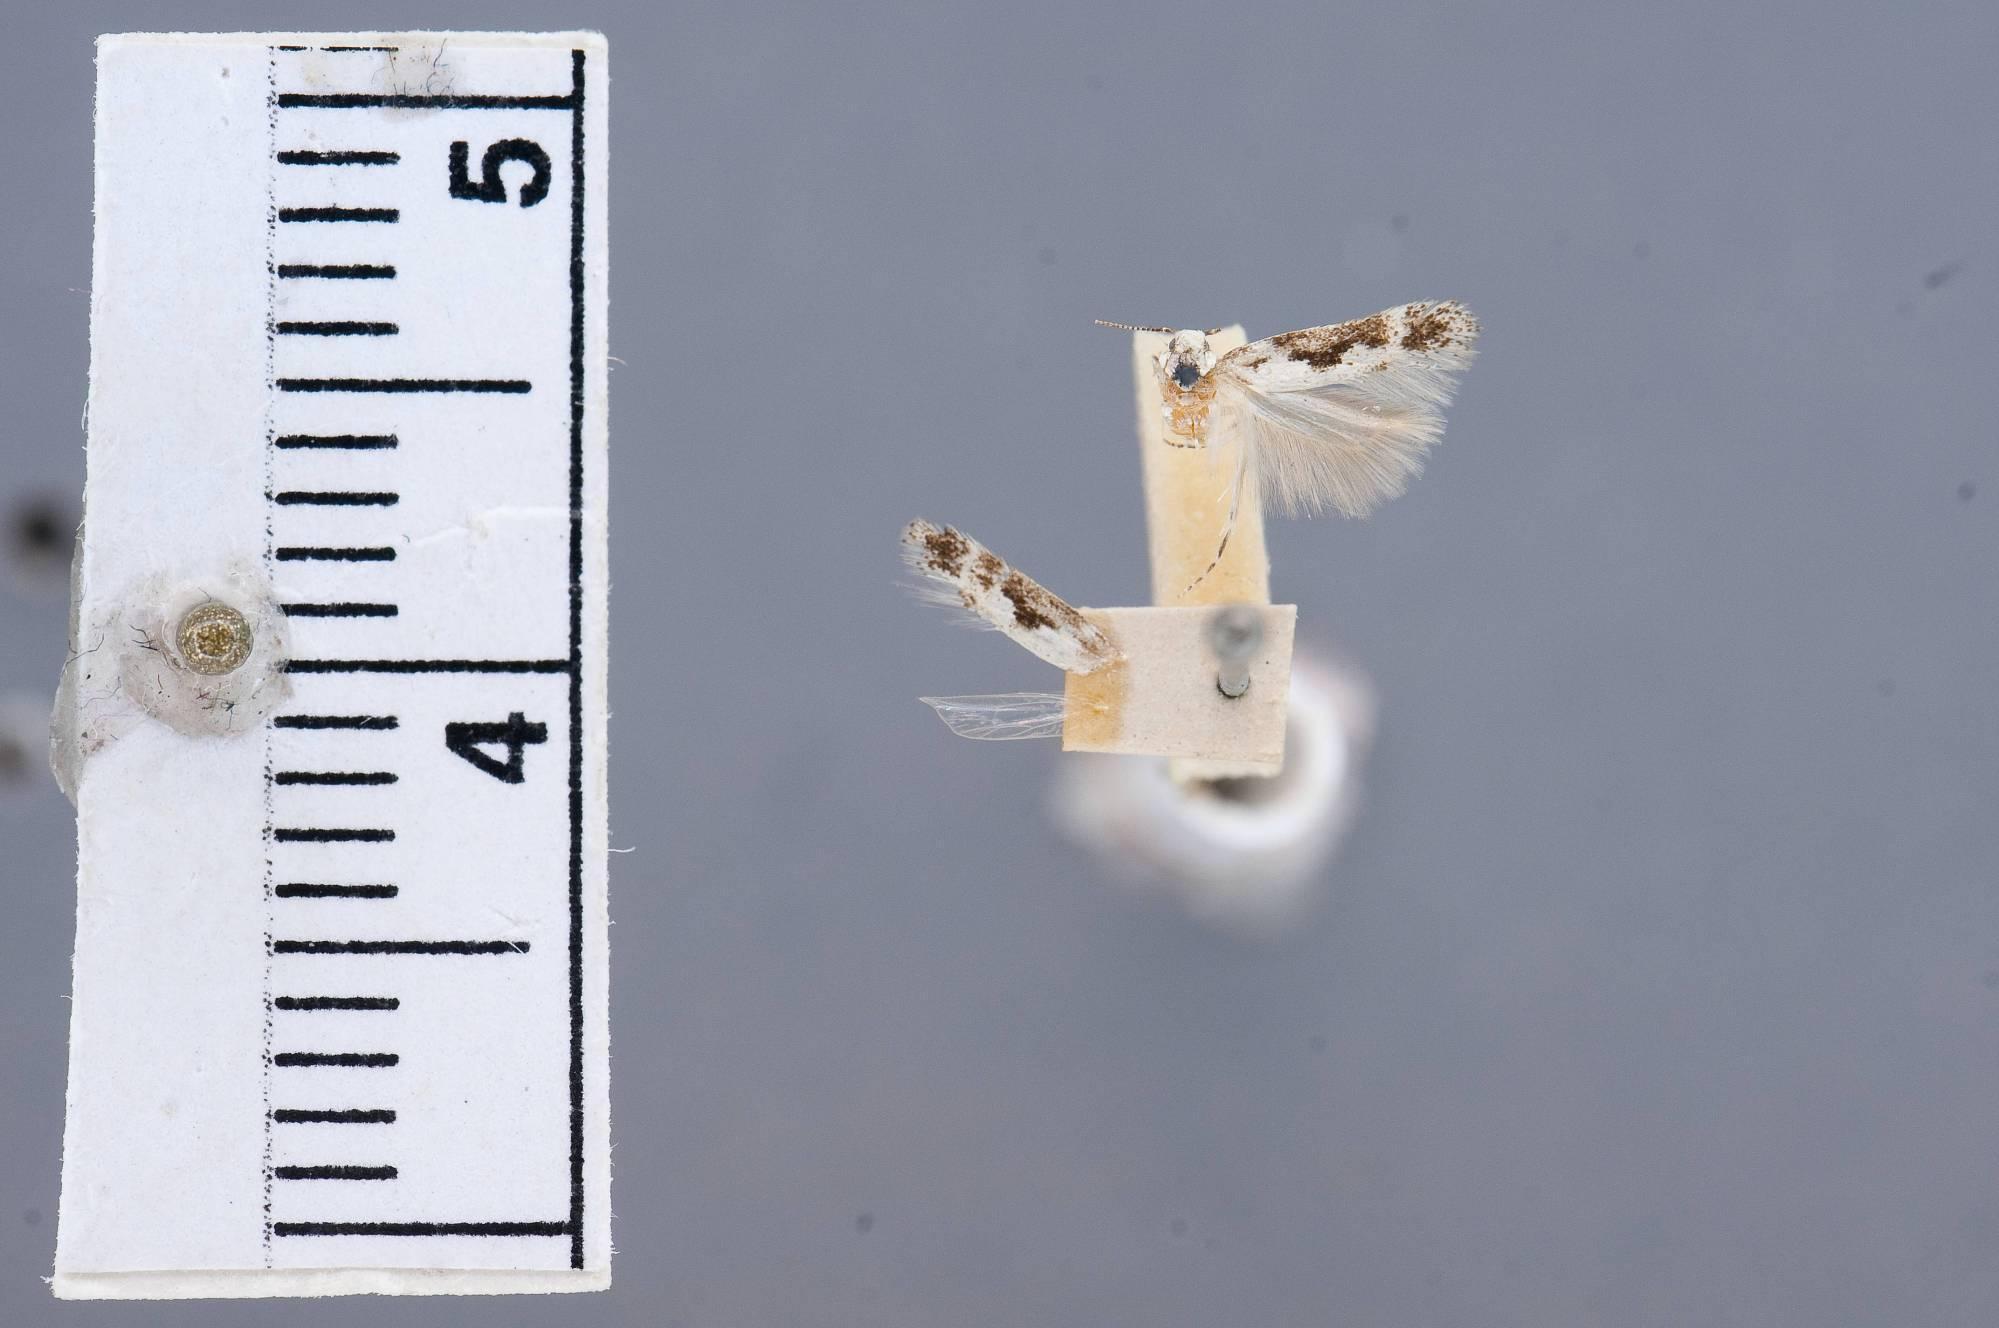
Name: Gelechia laudatella
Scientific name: Gelechia laudatella Walsingham, 1907
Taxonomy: Animalia, Arthropoda, Insecta, Lepidoptera, Glossata, Gelechiidae, Gelechiinae
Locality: Folsom, Sacramento, California, United States
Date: Jan 1878